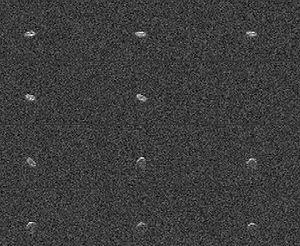
4183 Cuno est un astéroïde Apollon, aréocroiseur et cythérocroiseur. Il fut découvert en 1959 par Cuno Hoffmeister, qui a donné son nom à l'astéroïde.